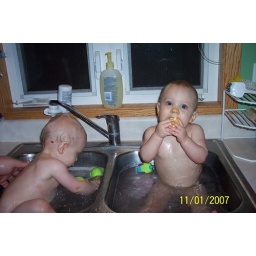
bathing in the kitchen sink